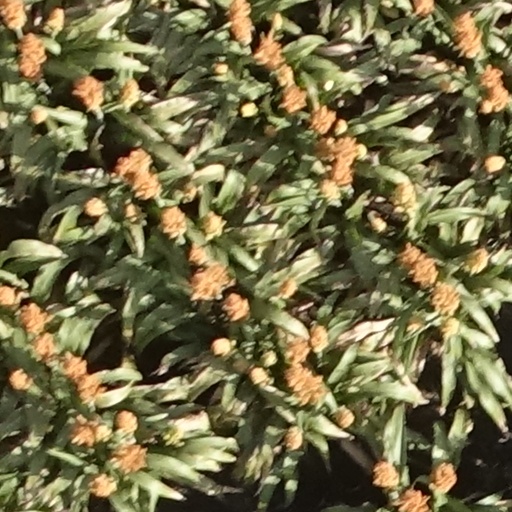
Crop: sorghum